Biak Archipelago

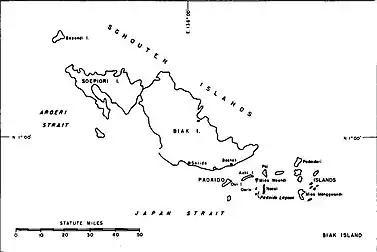
Biak and Supiori Islands with minor islands and towns

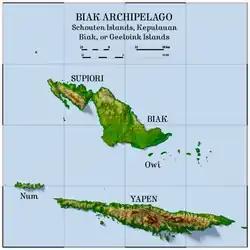
Biak Islands in Cenderawasih Bay.

The Biak Islands (also Schouten Islands or Geelvink Islands) are an island group of Papua province, eastern Indonesia in the Cenderawasih Bay (or Geelvink Bay) 50 km off the north-western coast of the island of New Guinea. The group consists of the main islands of Biak, Supiori and Numfor, and numerous smaller islands, mostly covered in rain forest. The population of the archipelago is about 130,000.